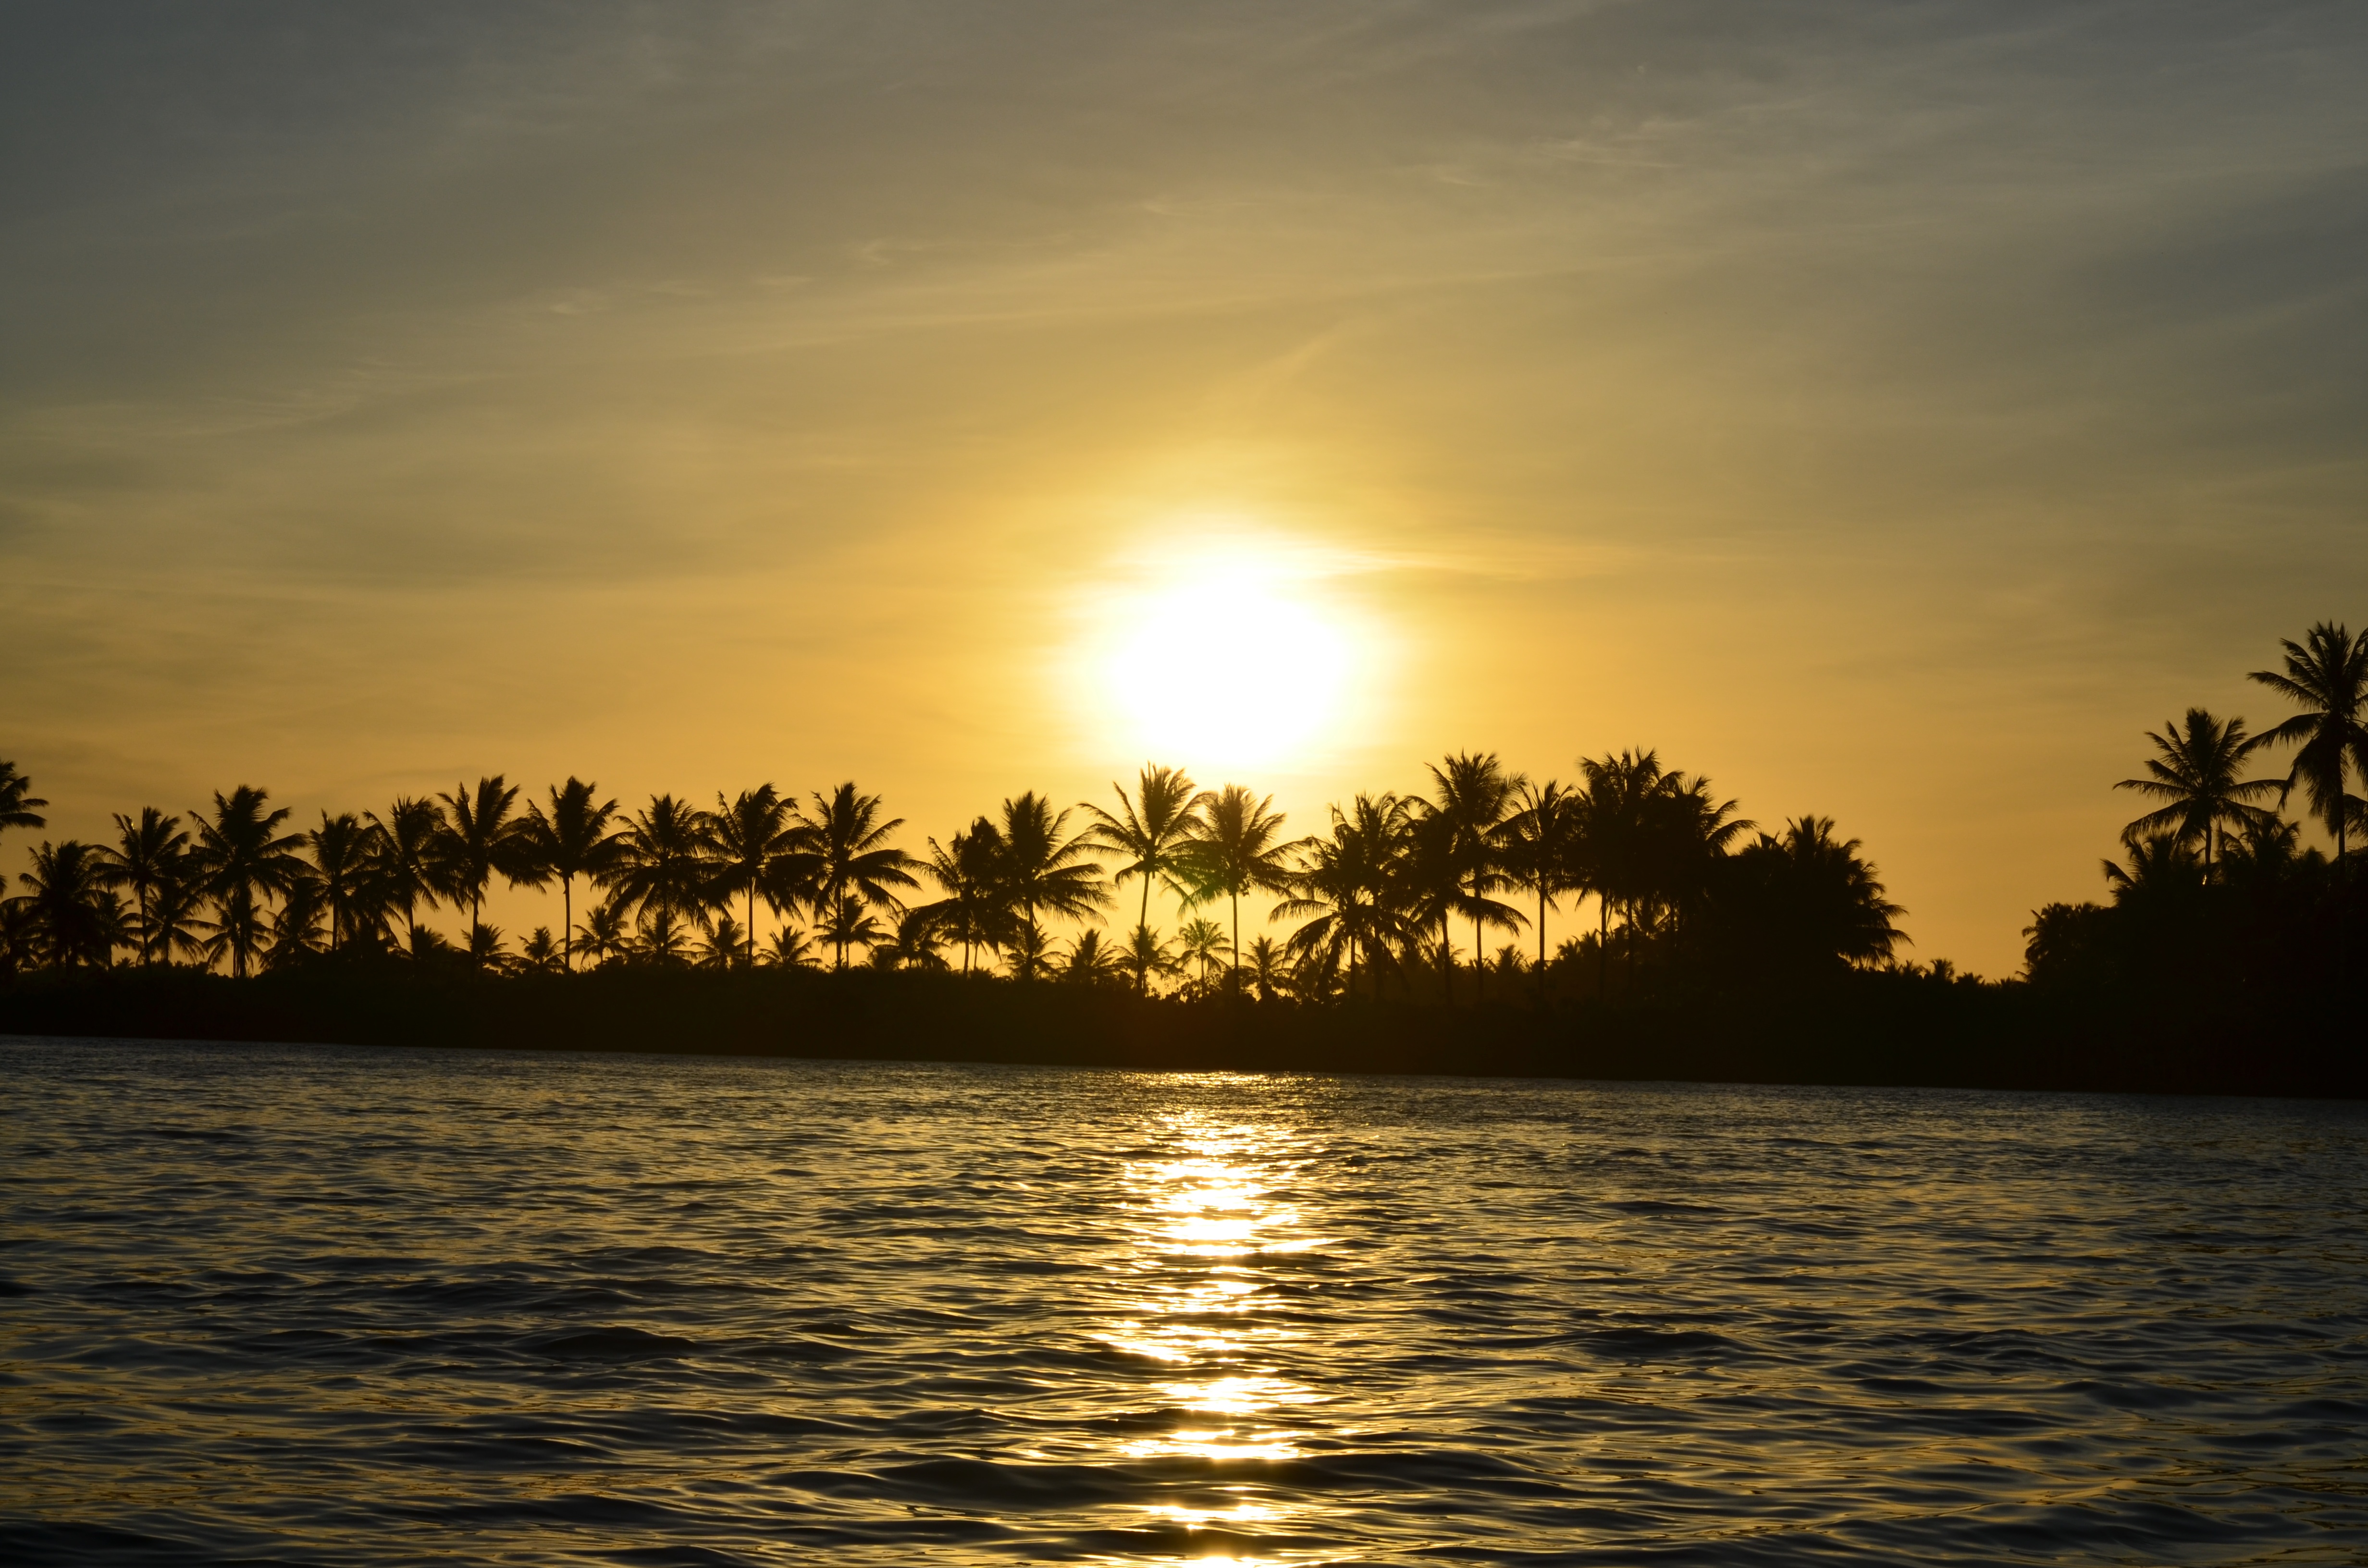
sea, water, ocean, horizon, sun, sunrise, sunset, palm tree, sunlight, morning, lake, dawn, dusk, evening, afterglow